Go Nagai

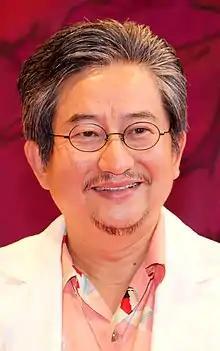
Go Nagai at Japan Expo in 2008

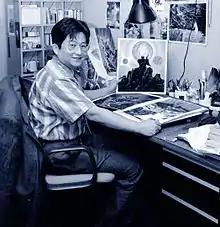
Go Nagai in his studio, Tokyo, 1987; photo by Sally Larsen

, better known by the pen name , is a Japanese manga artist and a prolific author of science fiction, fantasy, horror, and erotica. He made his professional debut in 1967 with "Meakashi Polikichi", but is best known for creating popular 1970s manga and anime series such as "Cutie Honey", "Devilman," and "Mazinger Z". He is credited with creating the super robot genre; designing the first mecha robots piloted by a user from within a cockpit with "Mazinger Z"; as well as helping pioneer the magical girl genre with "Cutie Honey;" the post-apocalyptic manga/anime genre with "Violence Jack;" and the ecchi genre with "Harenchi Gakuen". In 2005, he became a Character Design professor at the Osaka University of Arts. He has been a member of the Tezuka Osamu Cultural Prize's nominating committee since 2009.